Languages of the United States

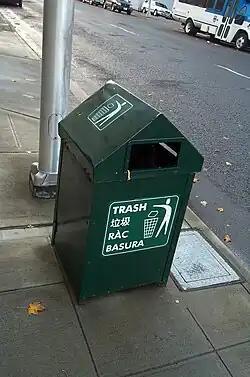
A trash can in Seattle labeled in four languages: English, Chinese, Vietnamese (written as "ràc" instead of "rác"), and Spanish. "Basura" also exists as a loanword in Tagalog, spoken in the city.

Some of the first European languages to be spoken in the U.S. were English, Dutch, French, Spanish, and Swedish.